Pecan scab

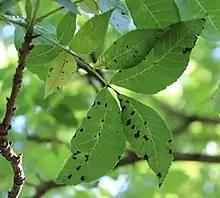
Pecan scab lesions caused by "Venturia effusa" on pecan leaves

"Venturia effusa" has a narrow host range, and its most economically significant host is the pecan, "Carya illinoinensis". The pathogen can also infect other trees in the genera "Carya" and "Juglans" (walnut). Common symptoms of pecan scab disease include light brown to black lesions on stems, leaves, shucks and nuts. Visible circular lesions begin to develop 7 to 14 days after infection, and first appear on young tissue as olive-green spots that turn black as they age. Older lesions may crack and fall out of the leaf-blade creating a shot-hole effect. Lesions range in diameter from a pinpoint to about one-quarter inch, and occur most numerously along leaf veins. Numerous lesions can coalesce into larger dead areas on infected tissue and can cause early leaf loss. Lesions on nuts may look sunken and distort nut morphology. They may also cause nuts to shrivel or drop prematurely. Lesions are amphigenous, meaning they grow on both sides of leaves.